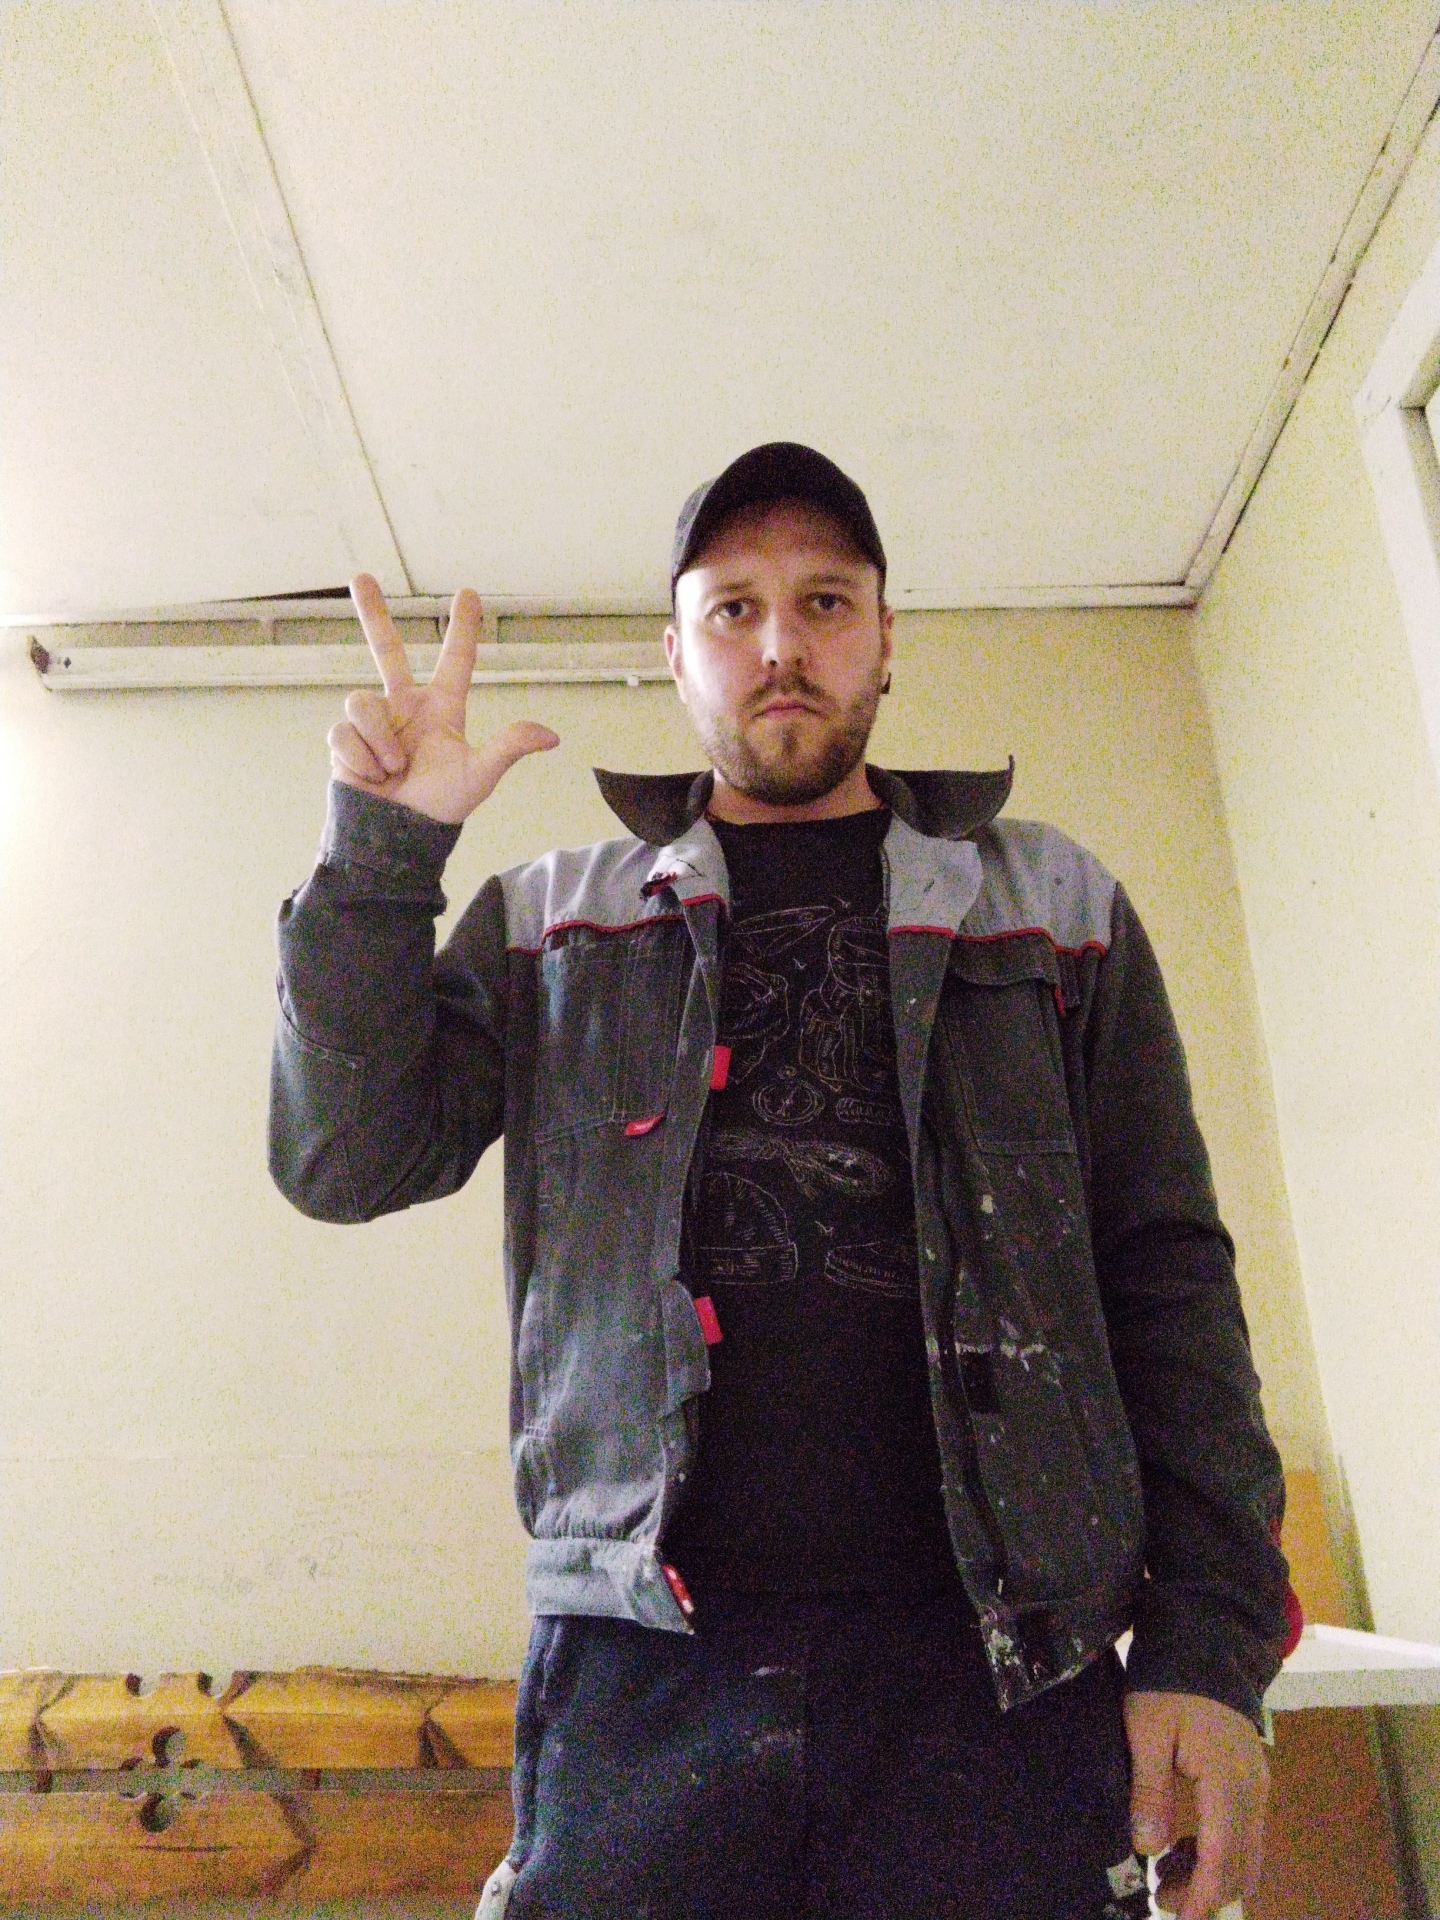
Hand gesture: three2